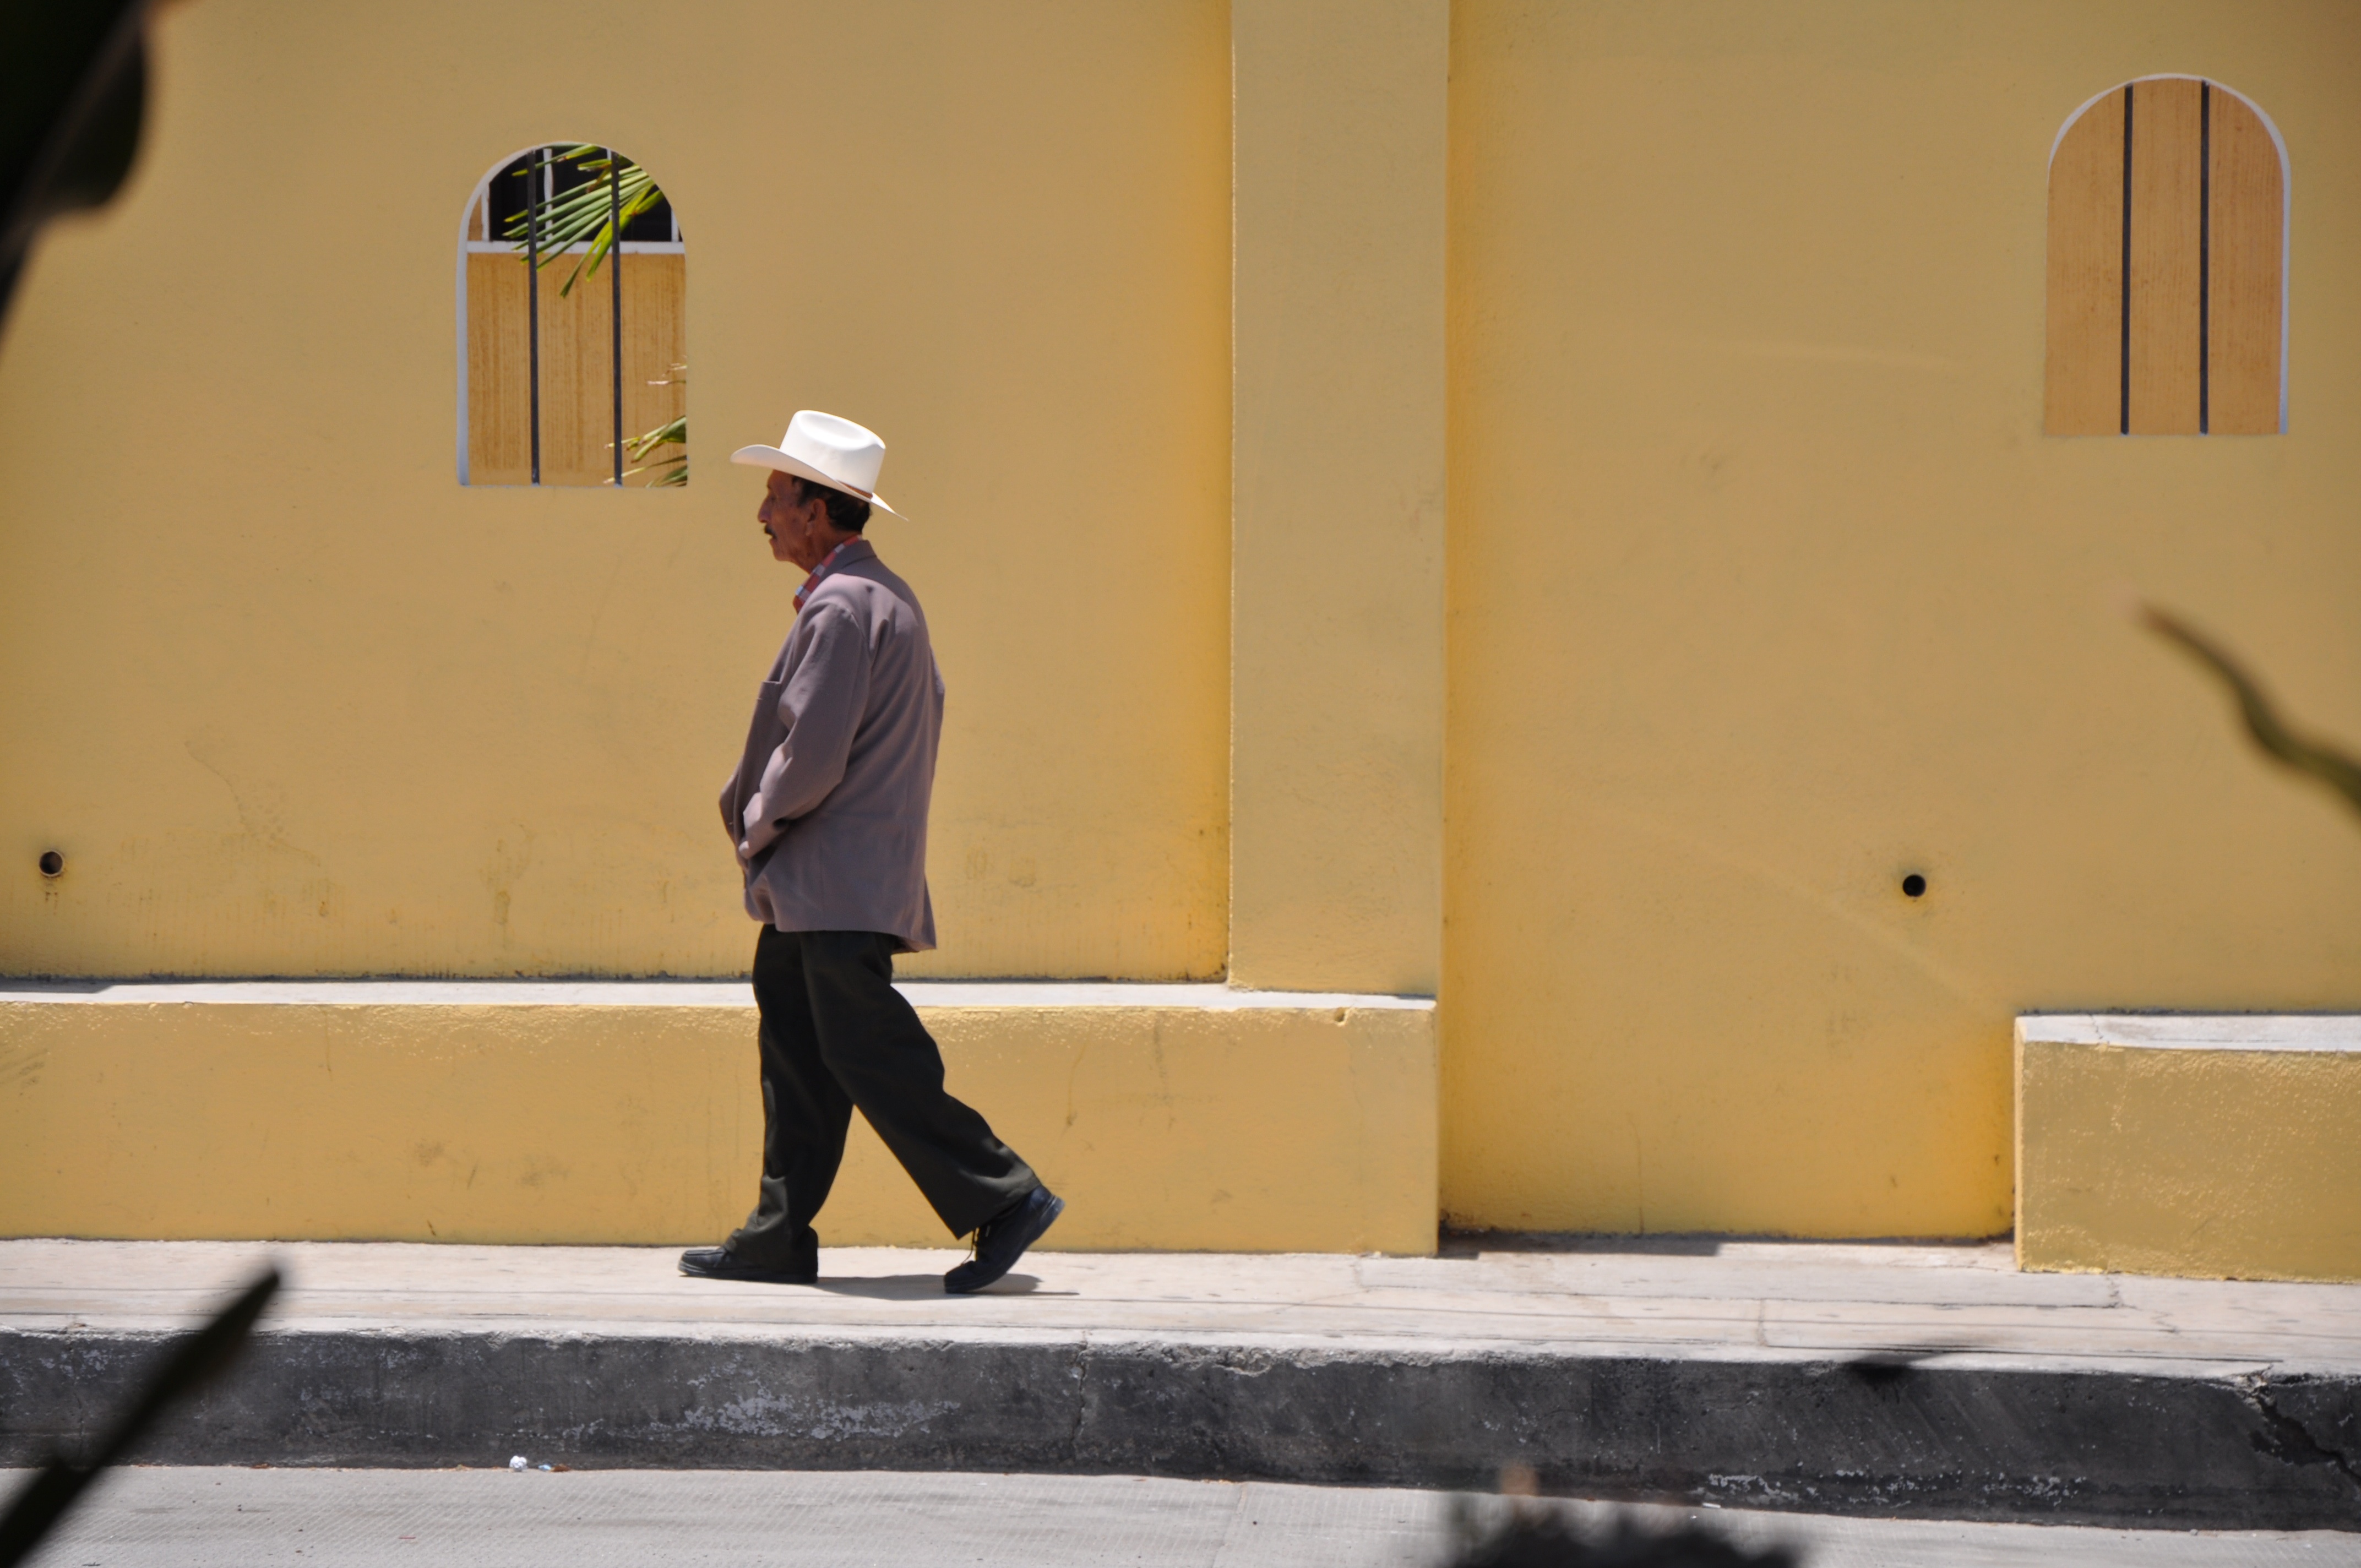
wood, wall, photograph